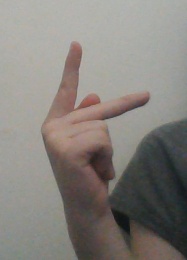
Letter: dha